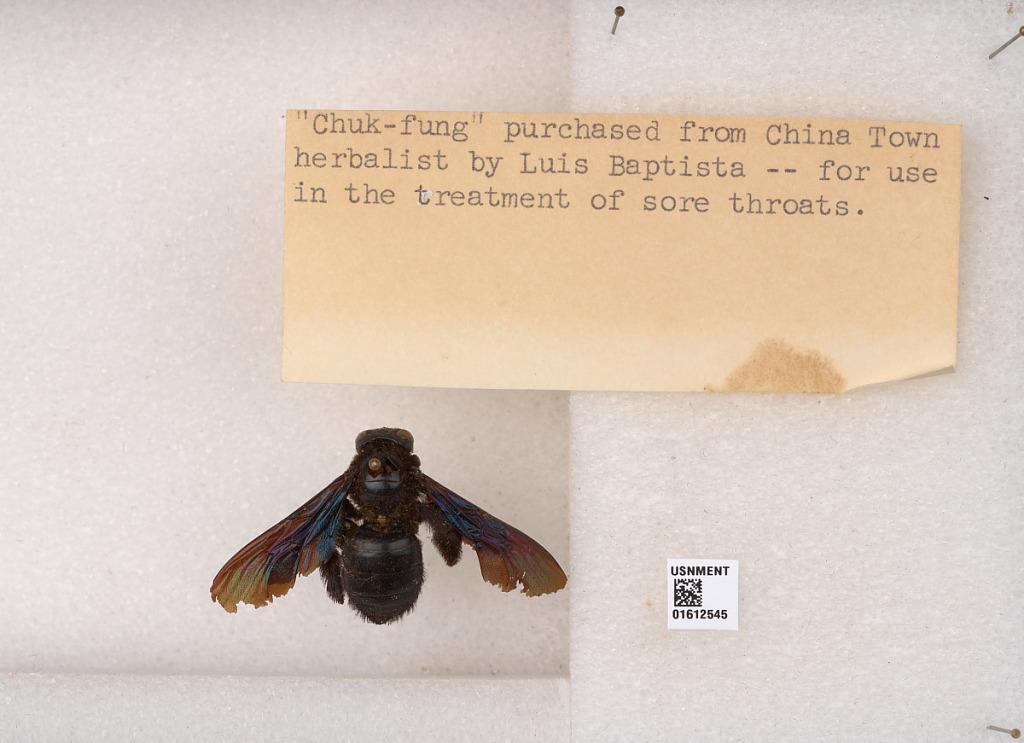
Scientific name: Xylocopa
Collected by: L. Baptista
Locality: China Town